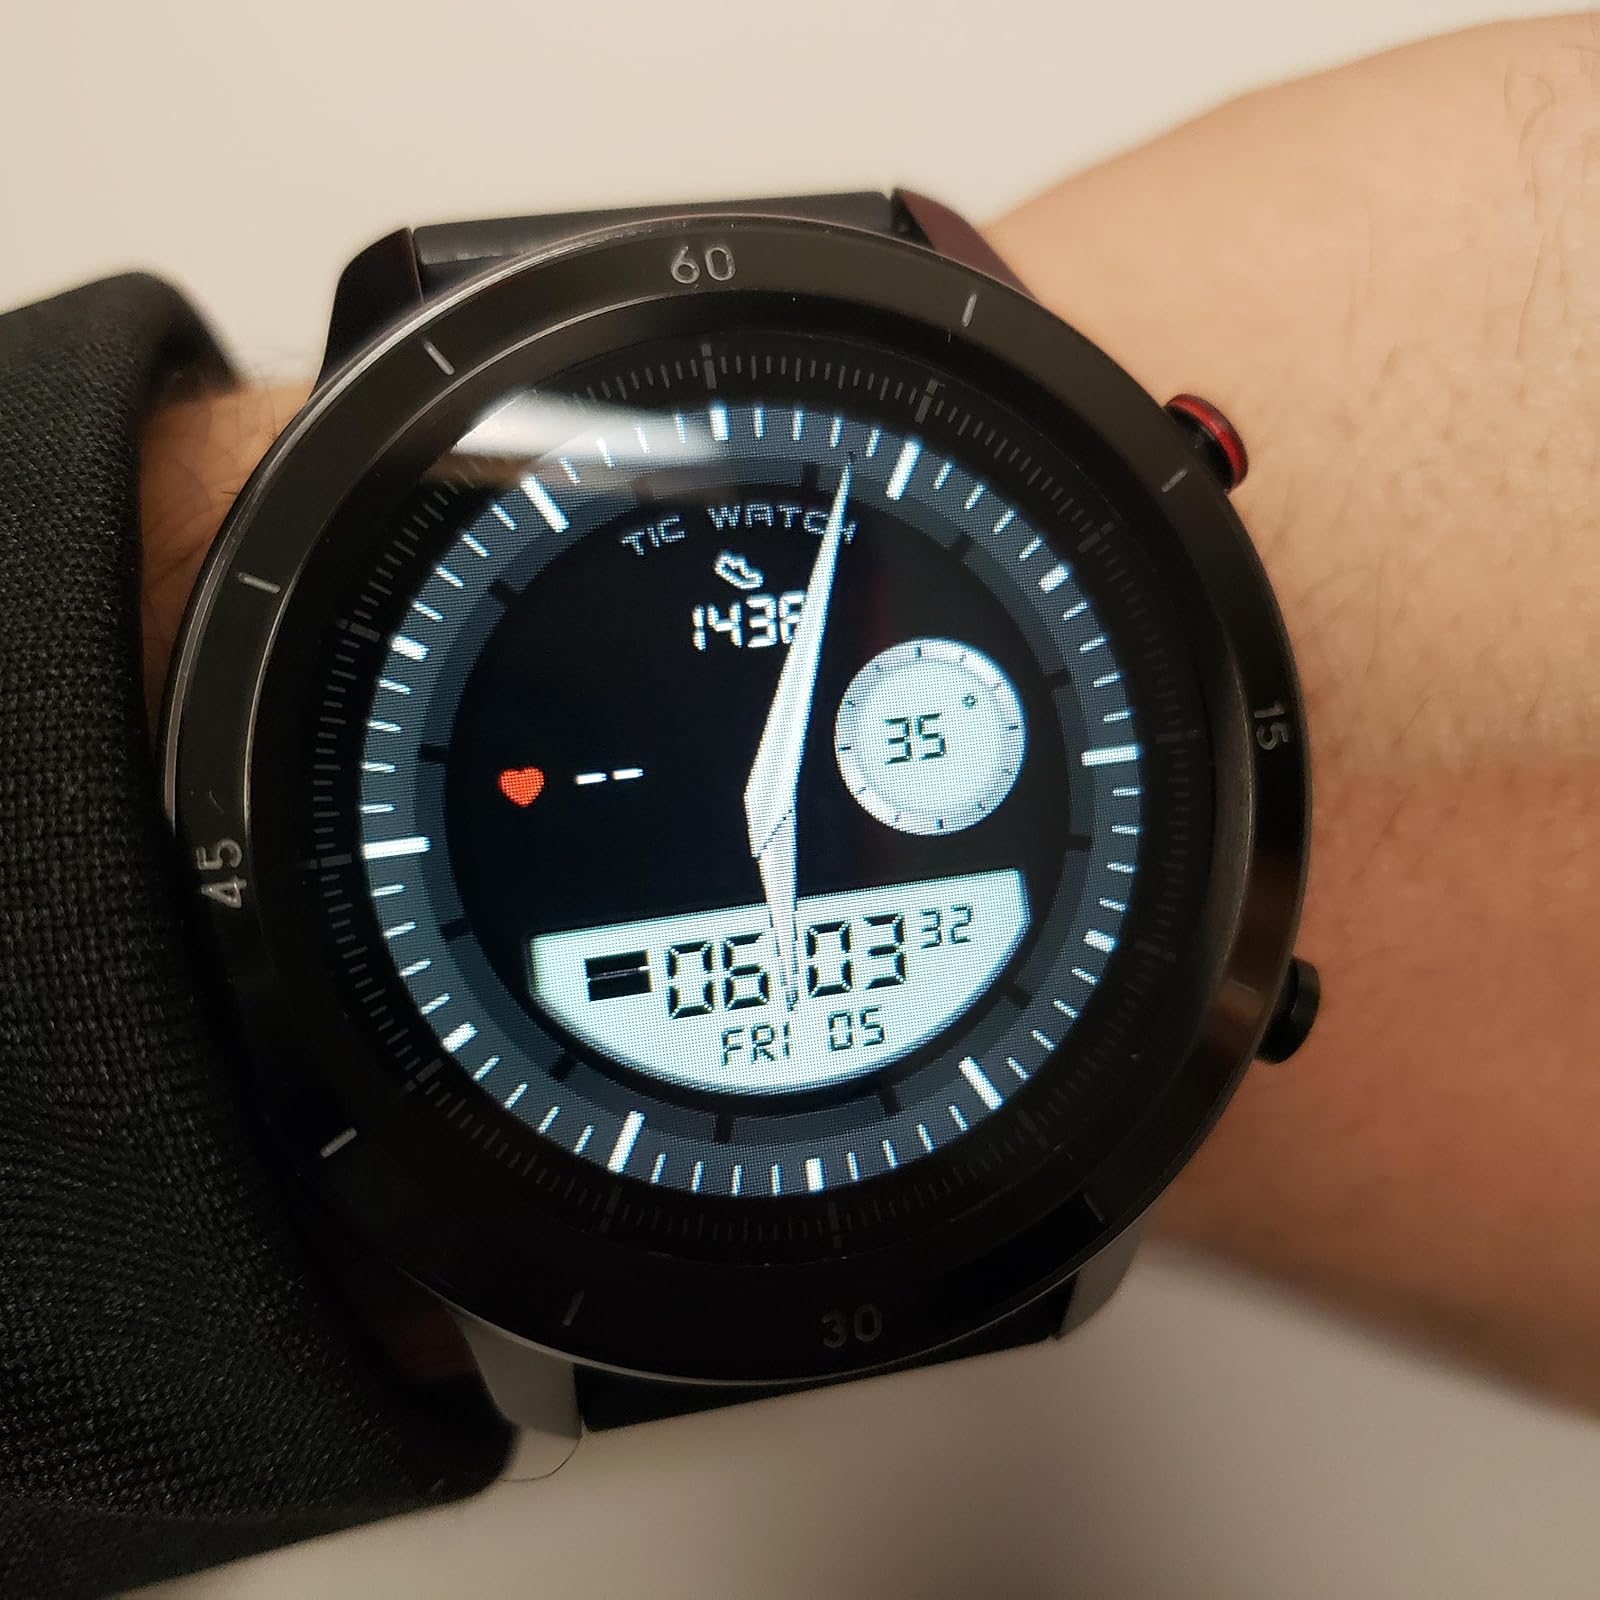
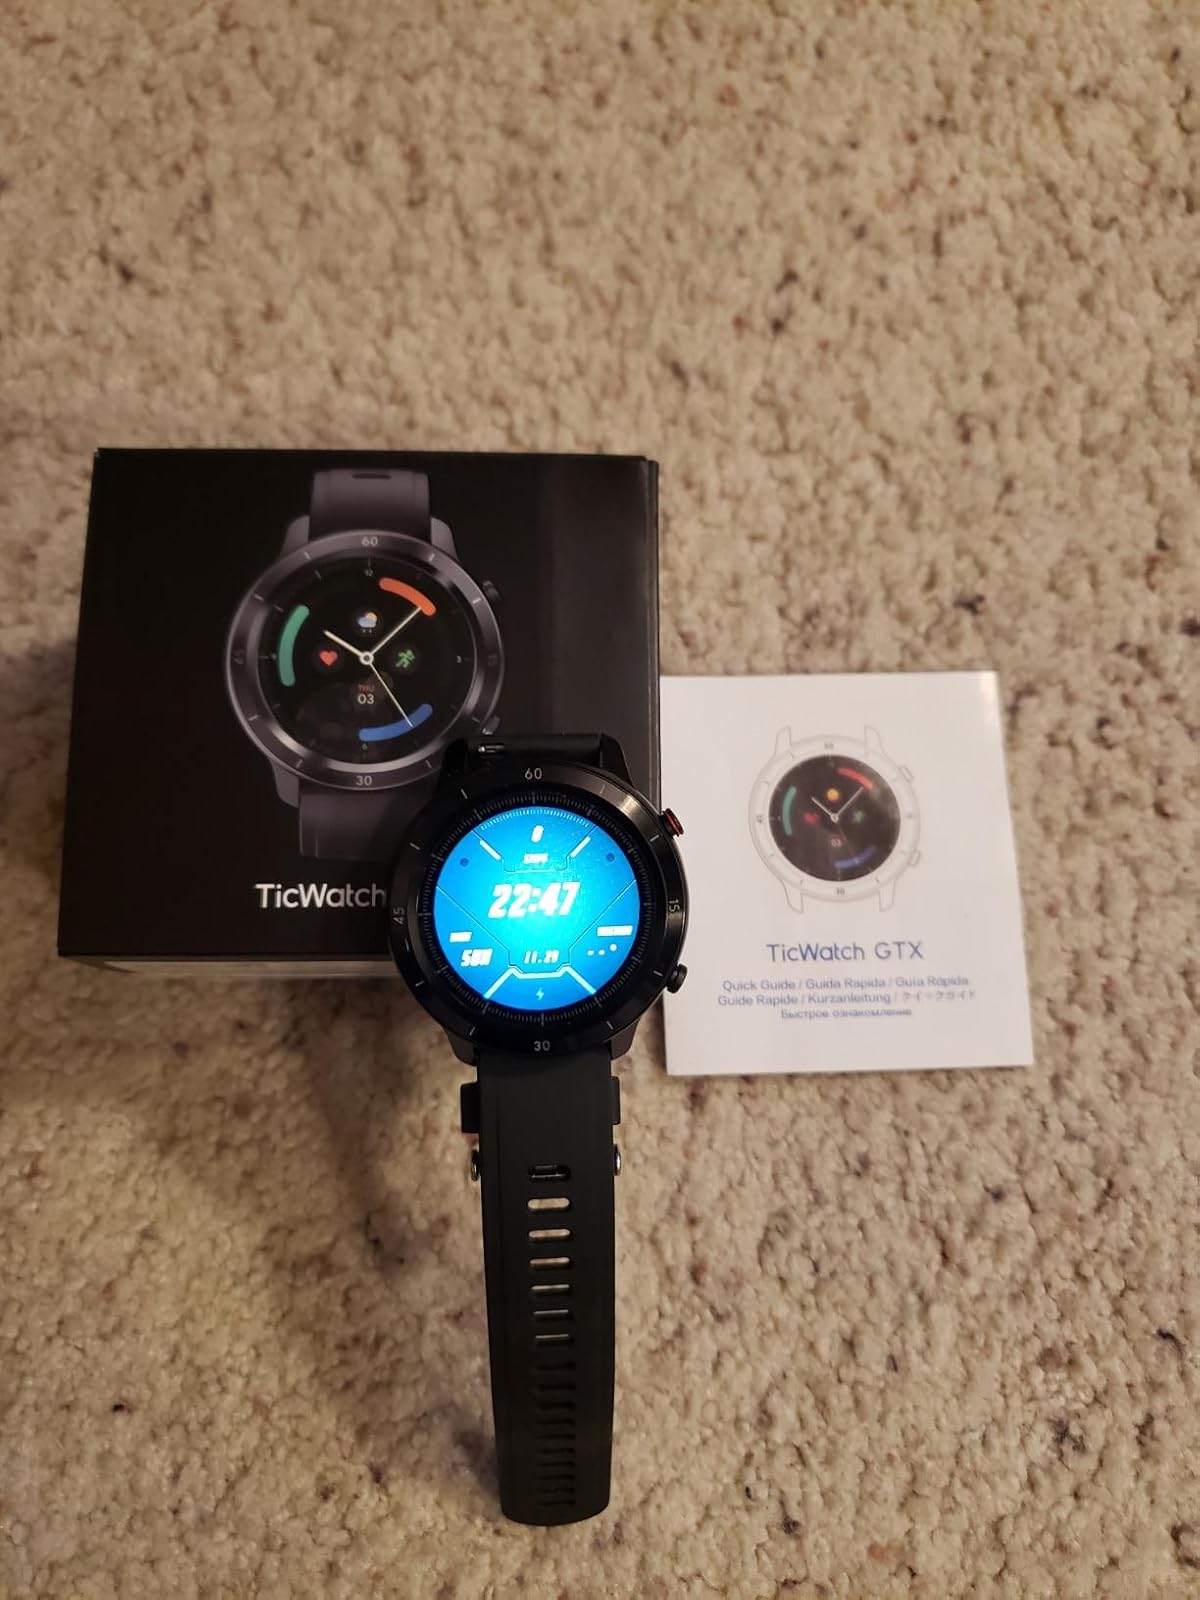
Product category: smartwatch
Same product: yes